Steven Da Costa

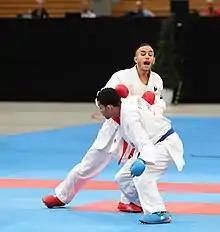
Da Costa at the Karate 1 Premier League 2018 in Berlin

At the 2015 European Games held in Baku, Azerbaijan, he won the silver medal in the men's kumite 67kg event. In the final, he lost against Burak Uygur of Turkey.